Cisitalia

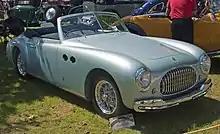
Cisitalia 202 Spider

The 202 is featured in the 2011 video game L.A. Noire by Rockstar Games and Team Bondi as a secret car called the Cisitalia Coupe.